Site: brandenburg
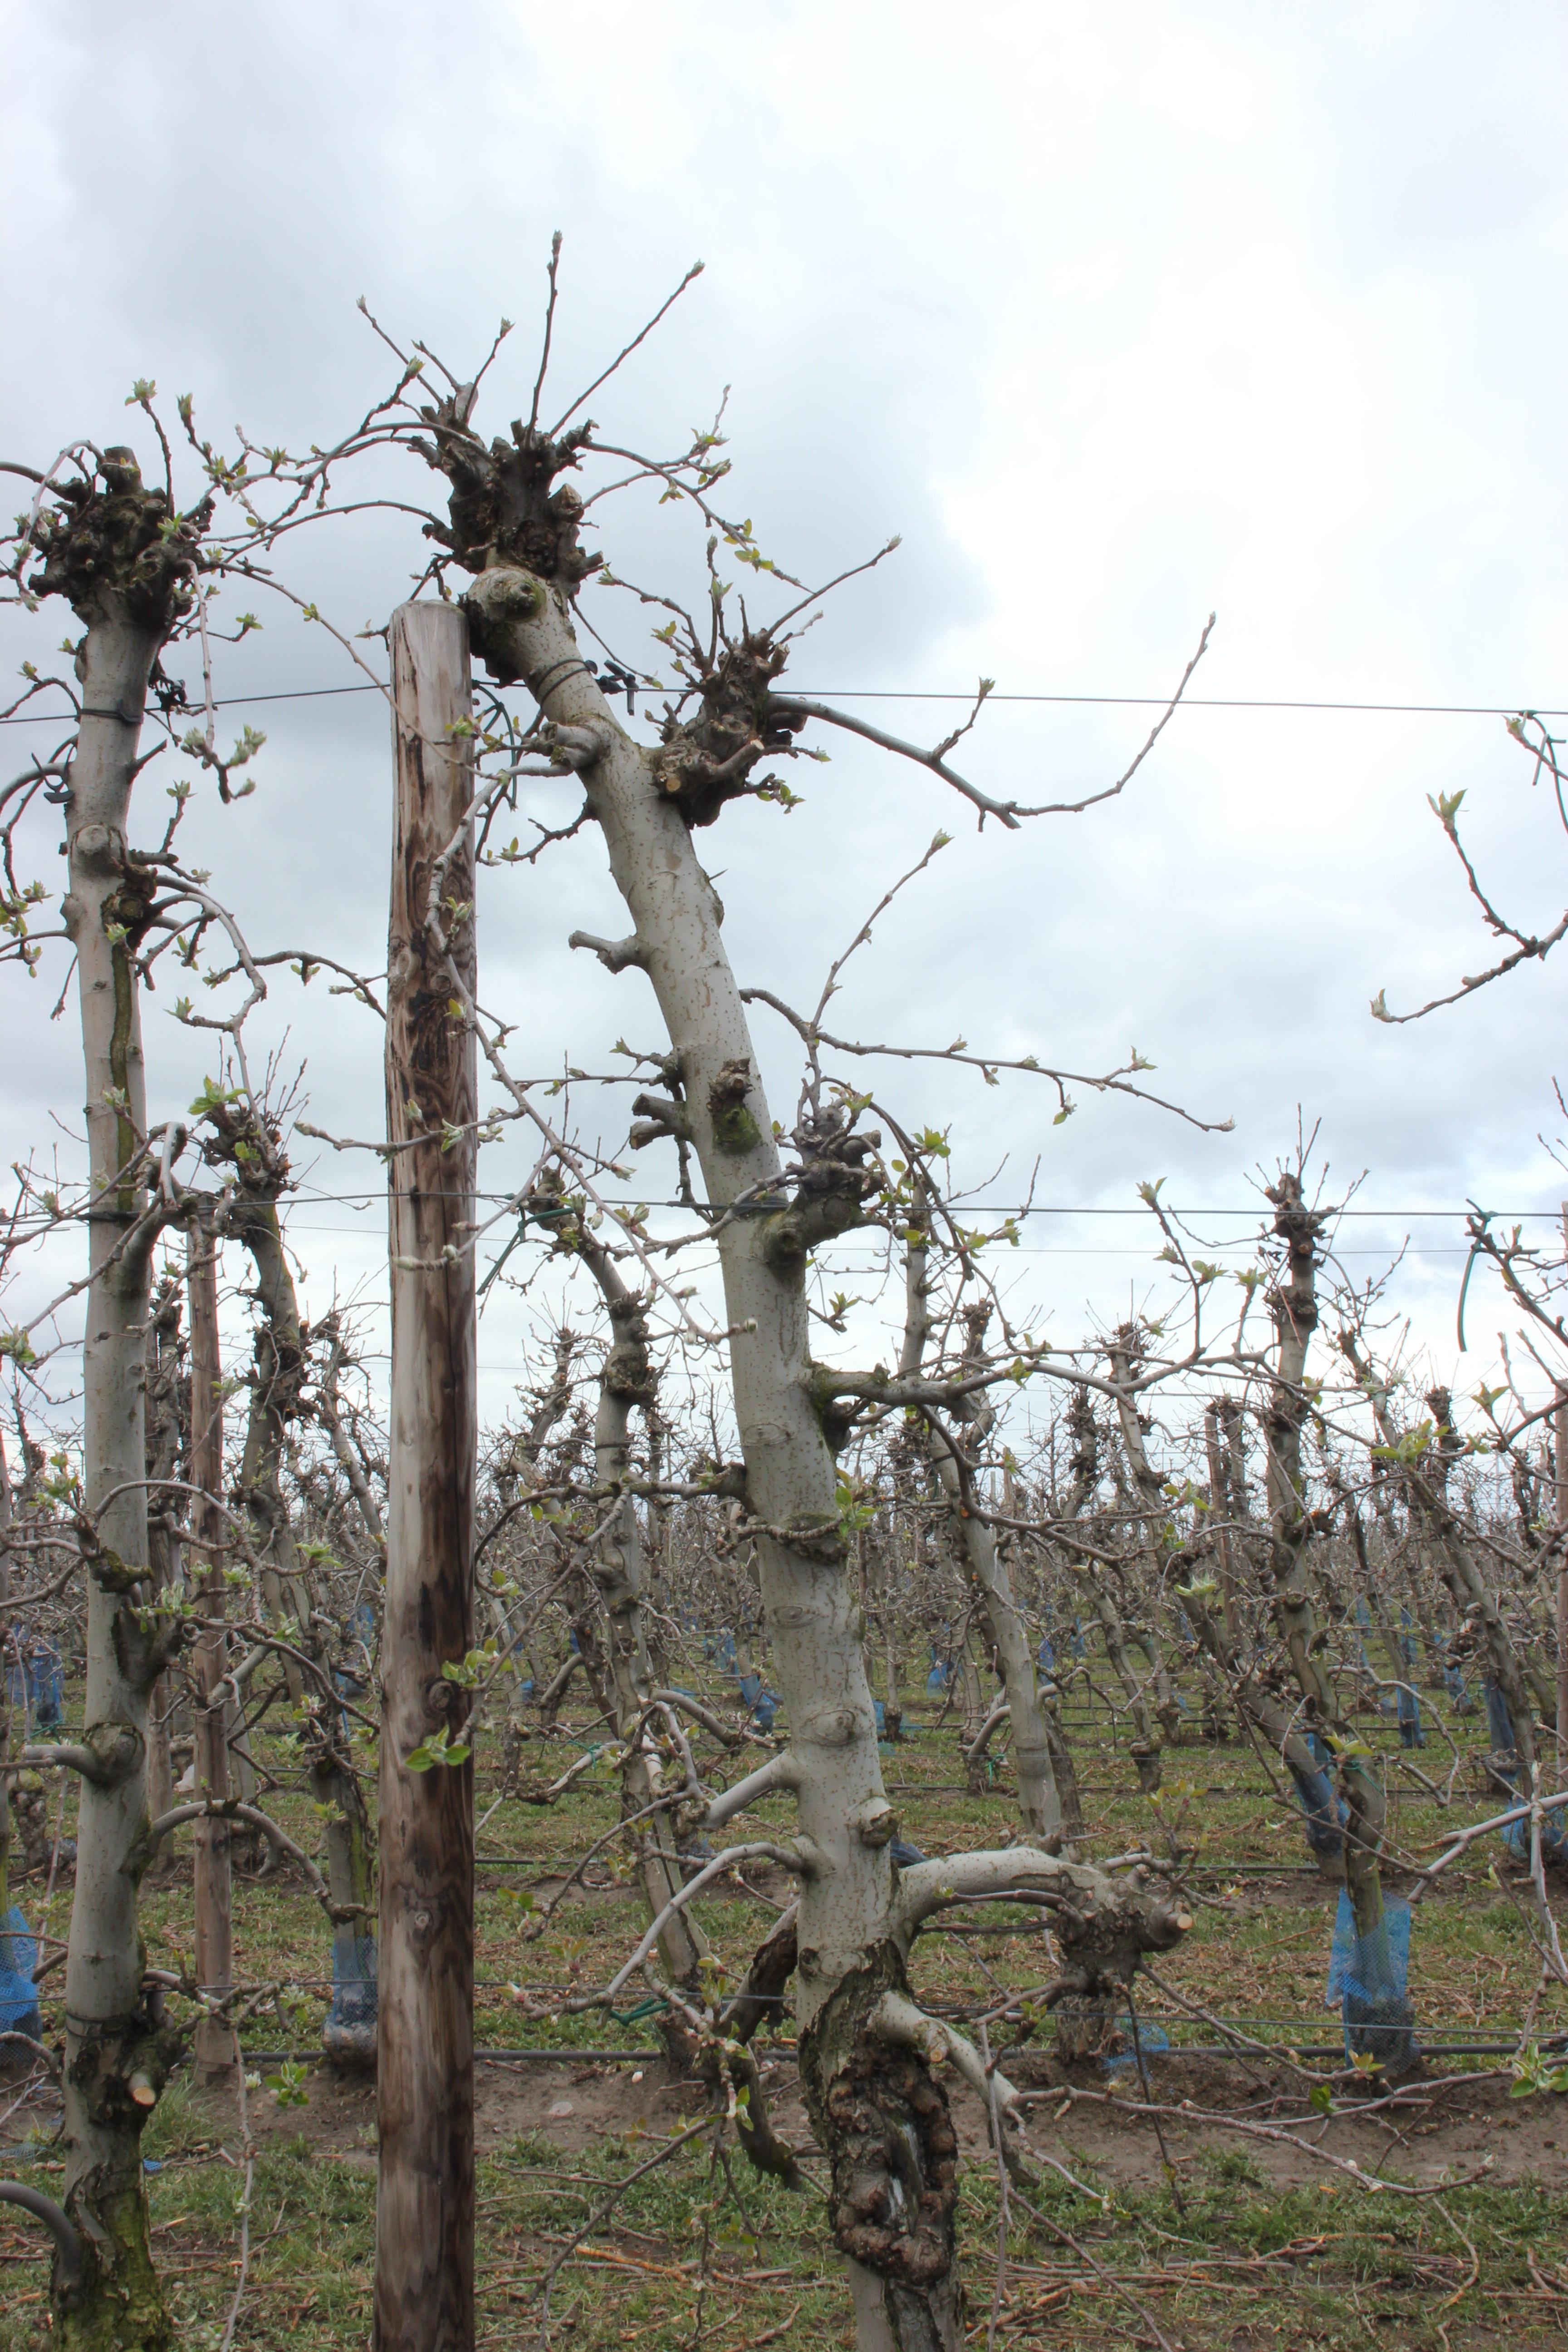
Growth stage (BBCH 55): Inflorescence emergence